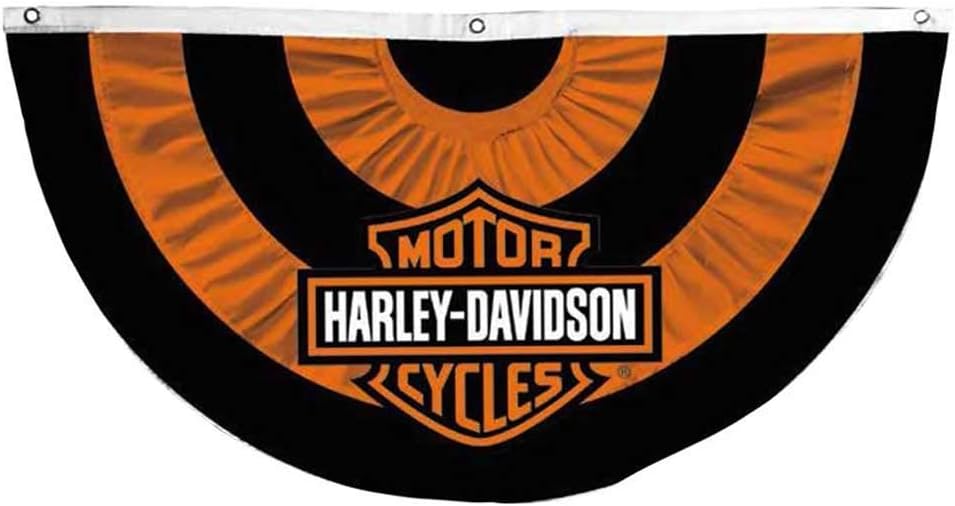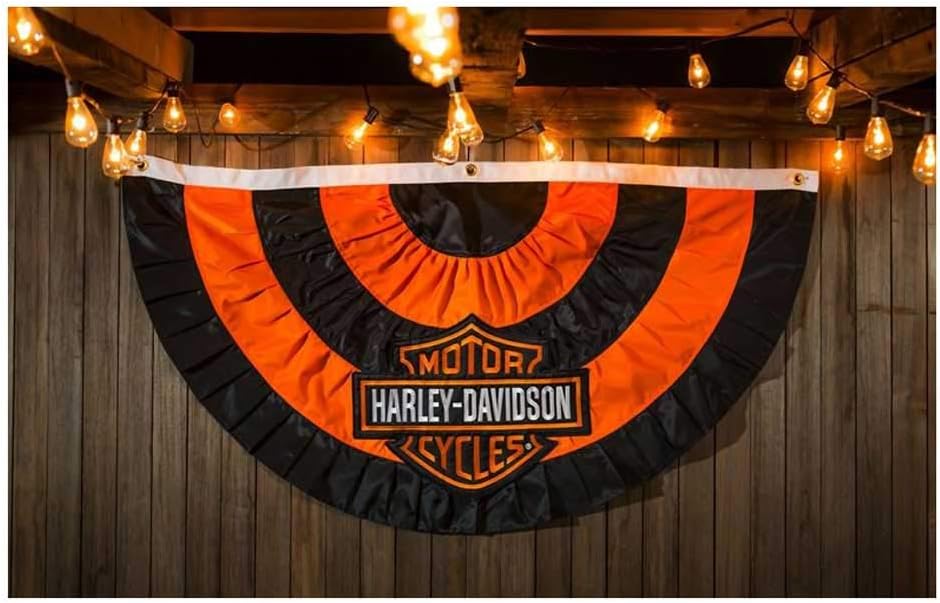
Harley-Davidson Bar & Shield Logo Applique Bunting Flag, 50 x 26 inches 22N4900
Category: Amazon Home
Harley-Davidson Bar & Shield Logo Applique Bunting Flag, 22N4900. Made from strong durable nylon fabric. Single-sided design. Use this bunting flag on the deck, on the porch railing, on a fence...hang it anywhere, even indoors!. Well-built, high-quality, special treated fabric can be used inside or outside. Water repellent and UV resistant to extend the life and vibrancy of the banner. Size: 50" W x 26" H. Black & Orange.
Features: Constructed from durable nylon fabric | Water repellent and UV resistant | Single-sided design | Can be used indoors or outdoors | Size: 50" W x 26" H